Saint-Sauveur-la-Pommeraye

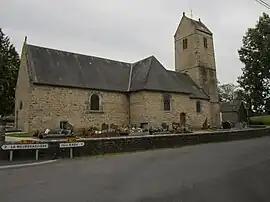
The church of Saint-Sauveur

Saint-Sauveur-la-Pommeraye is a commune in the Manche department in Normandy in north-western France.